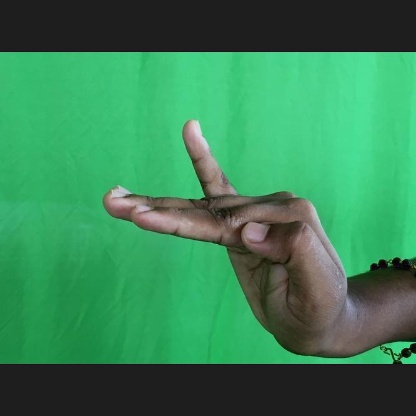
Mudra: Hamsapaksha